Agency for the Modernisation of Ukraine

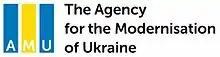
A

The Agency for the Modernisation of Ukraine (AMU) is a nongovernmental organization. The AMU promotes political stability and economic growth within Ukraine.